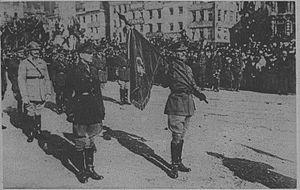
Lille (France - dép du Nord) – Grand'Place, le 28 octobre 1918
William Riddell Birdwood, 1ᵉʳ baron Birdwood, est un officier britannique.